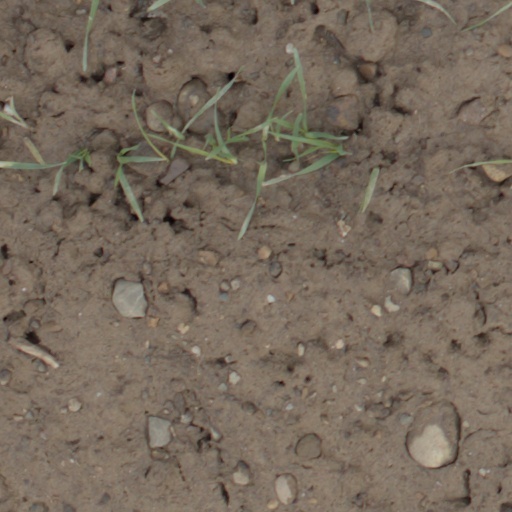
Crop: wheat